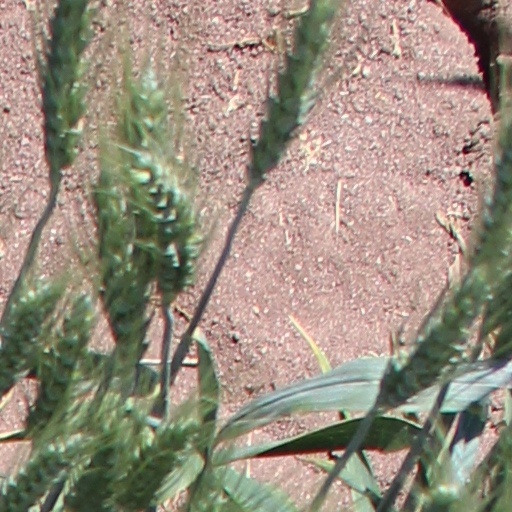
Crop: wheat